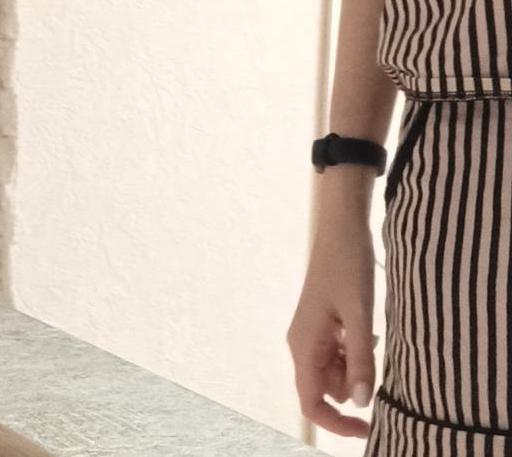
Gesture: no_gesture